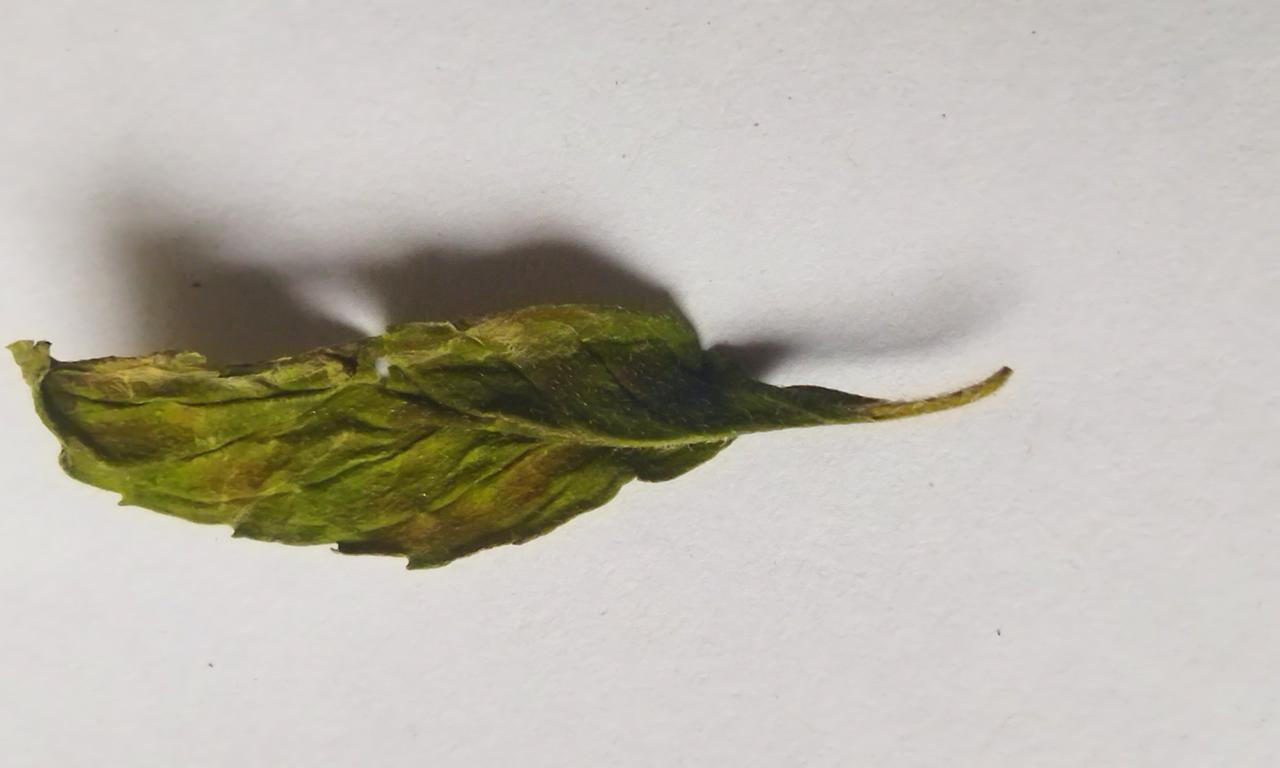
Label: Spoiled